Jarron Cumberland

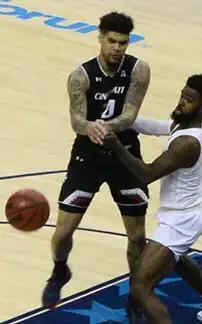
Cumberland during the 2019 AAC tournament

Jarron Cumberland (born September 22, 1997) is an American professional basketball player for the Winnipeg Sea Bears of the Canadian Elite Basketball League (CEBL). He played college basketball for the Cincinnati Bearcats.